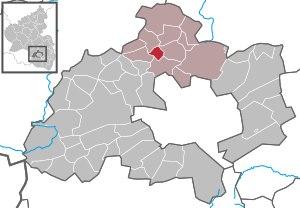
Hirschhorn/Pfalz est une municipalité de la Verbandsgemeinde Otterbach, dans l'arrondissement de Kaiserslautern, en Rhénanie-Palatinat, dans l'ouest de l'Allemagne.